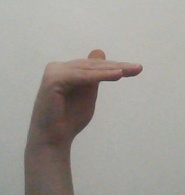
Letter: khaa